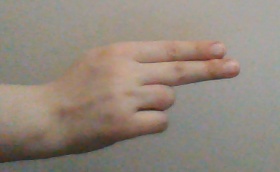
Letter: ain